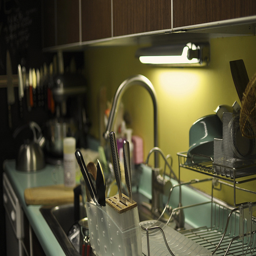
A kitchen filled with dishes and appliances with a sink.
a kitchen with a sink and a dish rack
This is a kitchen sink with many appliances.
A kitchen dish strainer with attached knife block.
A drying rack for dishes next to a kitchen sink.